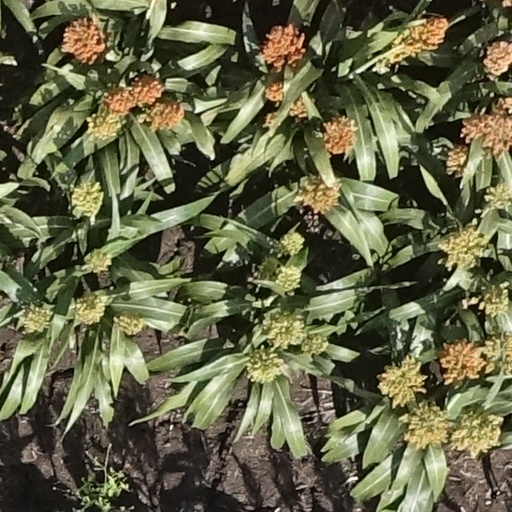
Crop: sorghum